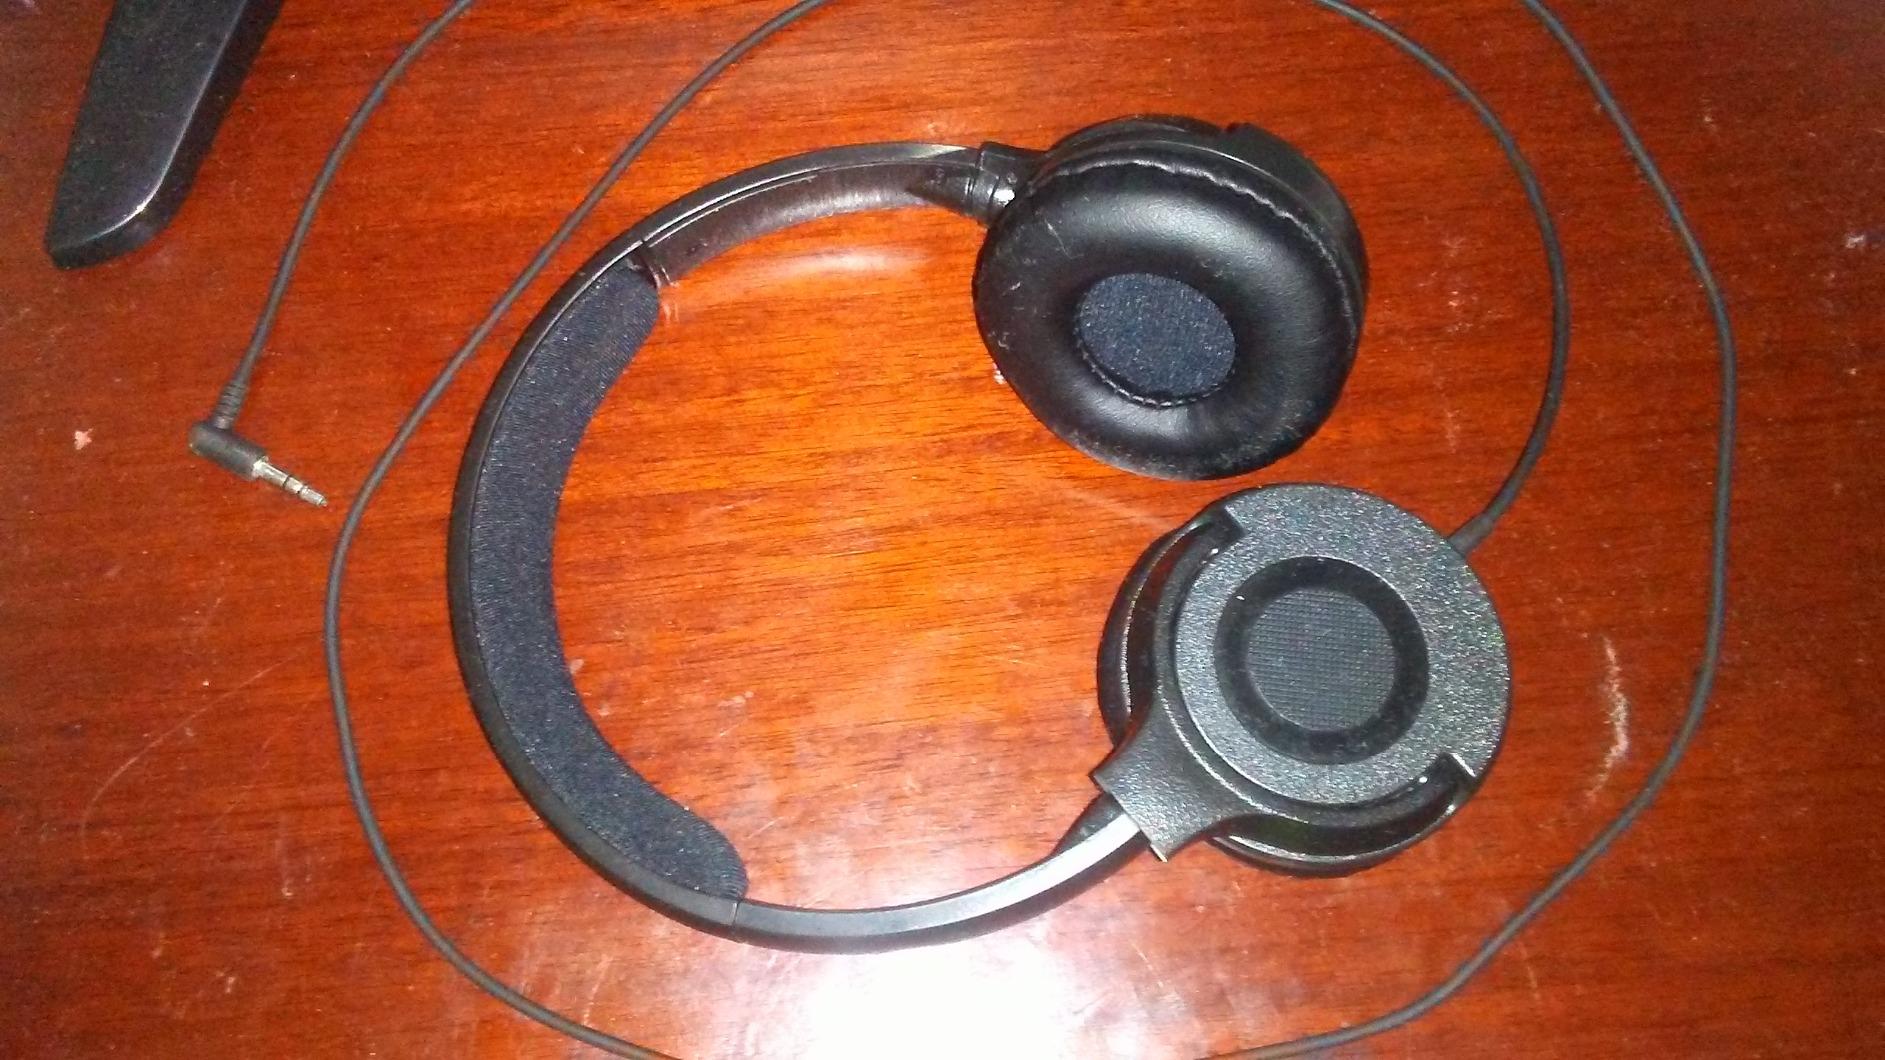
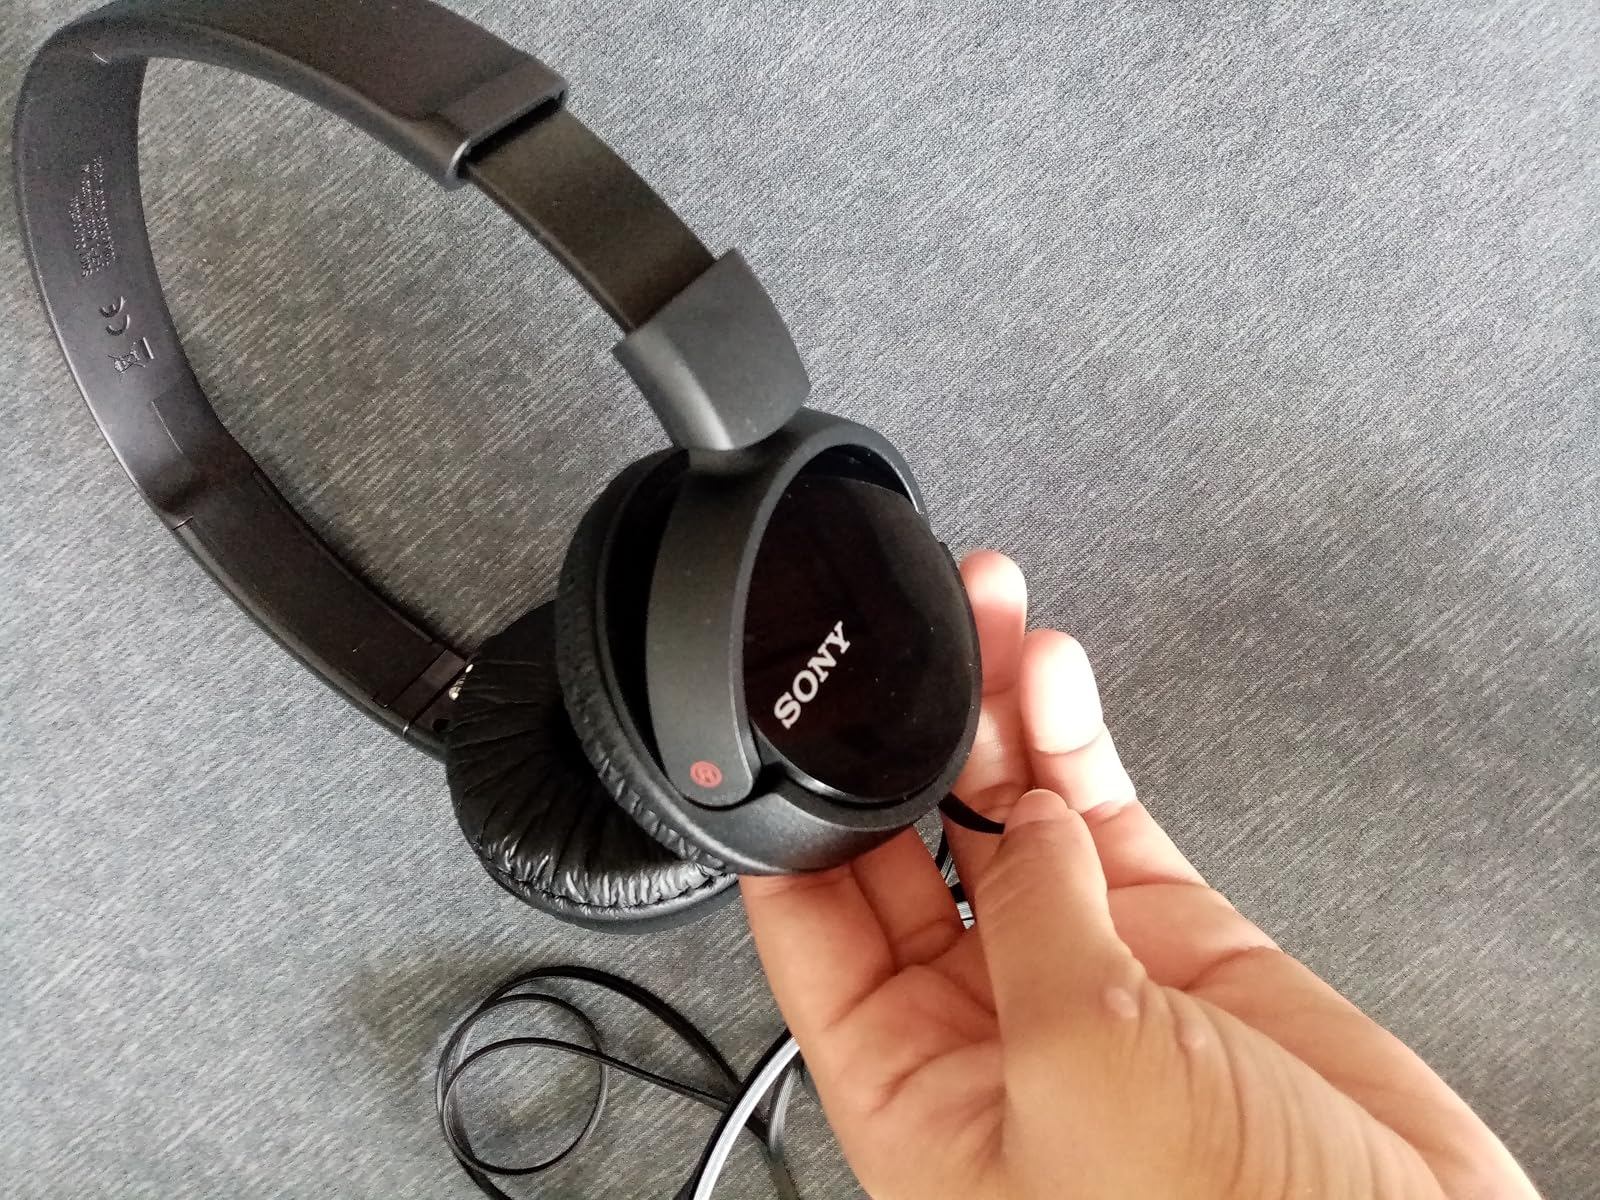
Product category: headphones
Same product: no